BMW Z4 (G29)

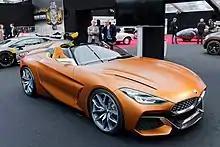
Z4 concept

The G29 Z4 was introduced at the Pebble Beach Concours d’Elegance on August 23, 2018.